Hudson Cotton Manufacturing Company

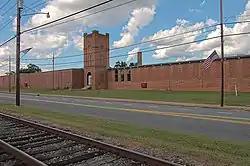

Hudson Cotton Manufacturing Company, also known as Shuford Mills, is a historic textile mill located at Hudson, Caldwell County, North Carolina. It was built in stages between 1904 and 1992, and is a large, one-story, brick (both solid and veneered) building of nearly 180,000 square feet. It features a three-stage, square, brick tower built as part of the original, 1904, construction.